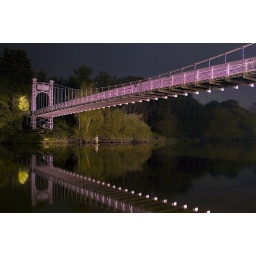
Long exposure of the old swing bridge in Chester over the river Dee.Shot with Canon 10D